Darkhuang

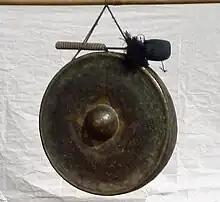
Darkhuang, musical drum made of brass

Darkhuang, also known as Zamluang (Jamluang) , is a large brass musical drum used as part of cultural activities of dance and festival revelry in the State of Mizoram in the northeastern part of India. It is a costly drum. Beating of this "dar" or drum or gong is known in the local Mizo language as ""Darkhuang-Tum"" and the central knob or boss is known as ""Darkhuang-Tum Pawn"". In ancient days it was an important musical instrument used to convey or exchange messages. It is also used to convey messages of mourning to distant areas and is therefore known as Zamluang. Since the last several decades it is used in the legislative assembly hall of the Government of Mizoram to take quorum calls of the assembly at its every morning and evening sessions. This gong's cultural usage is also said to be as a dowry gift demanded by the bride's parents, which is attested by the following verse.